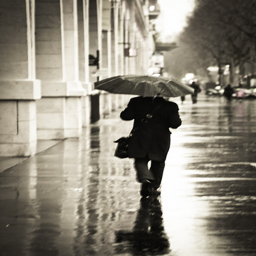
a person holding an umbrella above their head and walking in the rain
Black and white image of a man walking with an umbrella.
a person walking down a sidewalk with an umbrella
A man walks down a city street with an umbrella.
A person with a side bag and an umbrella walking down the street.